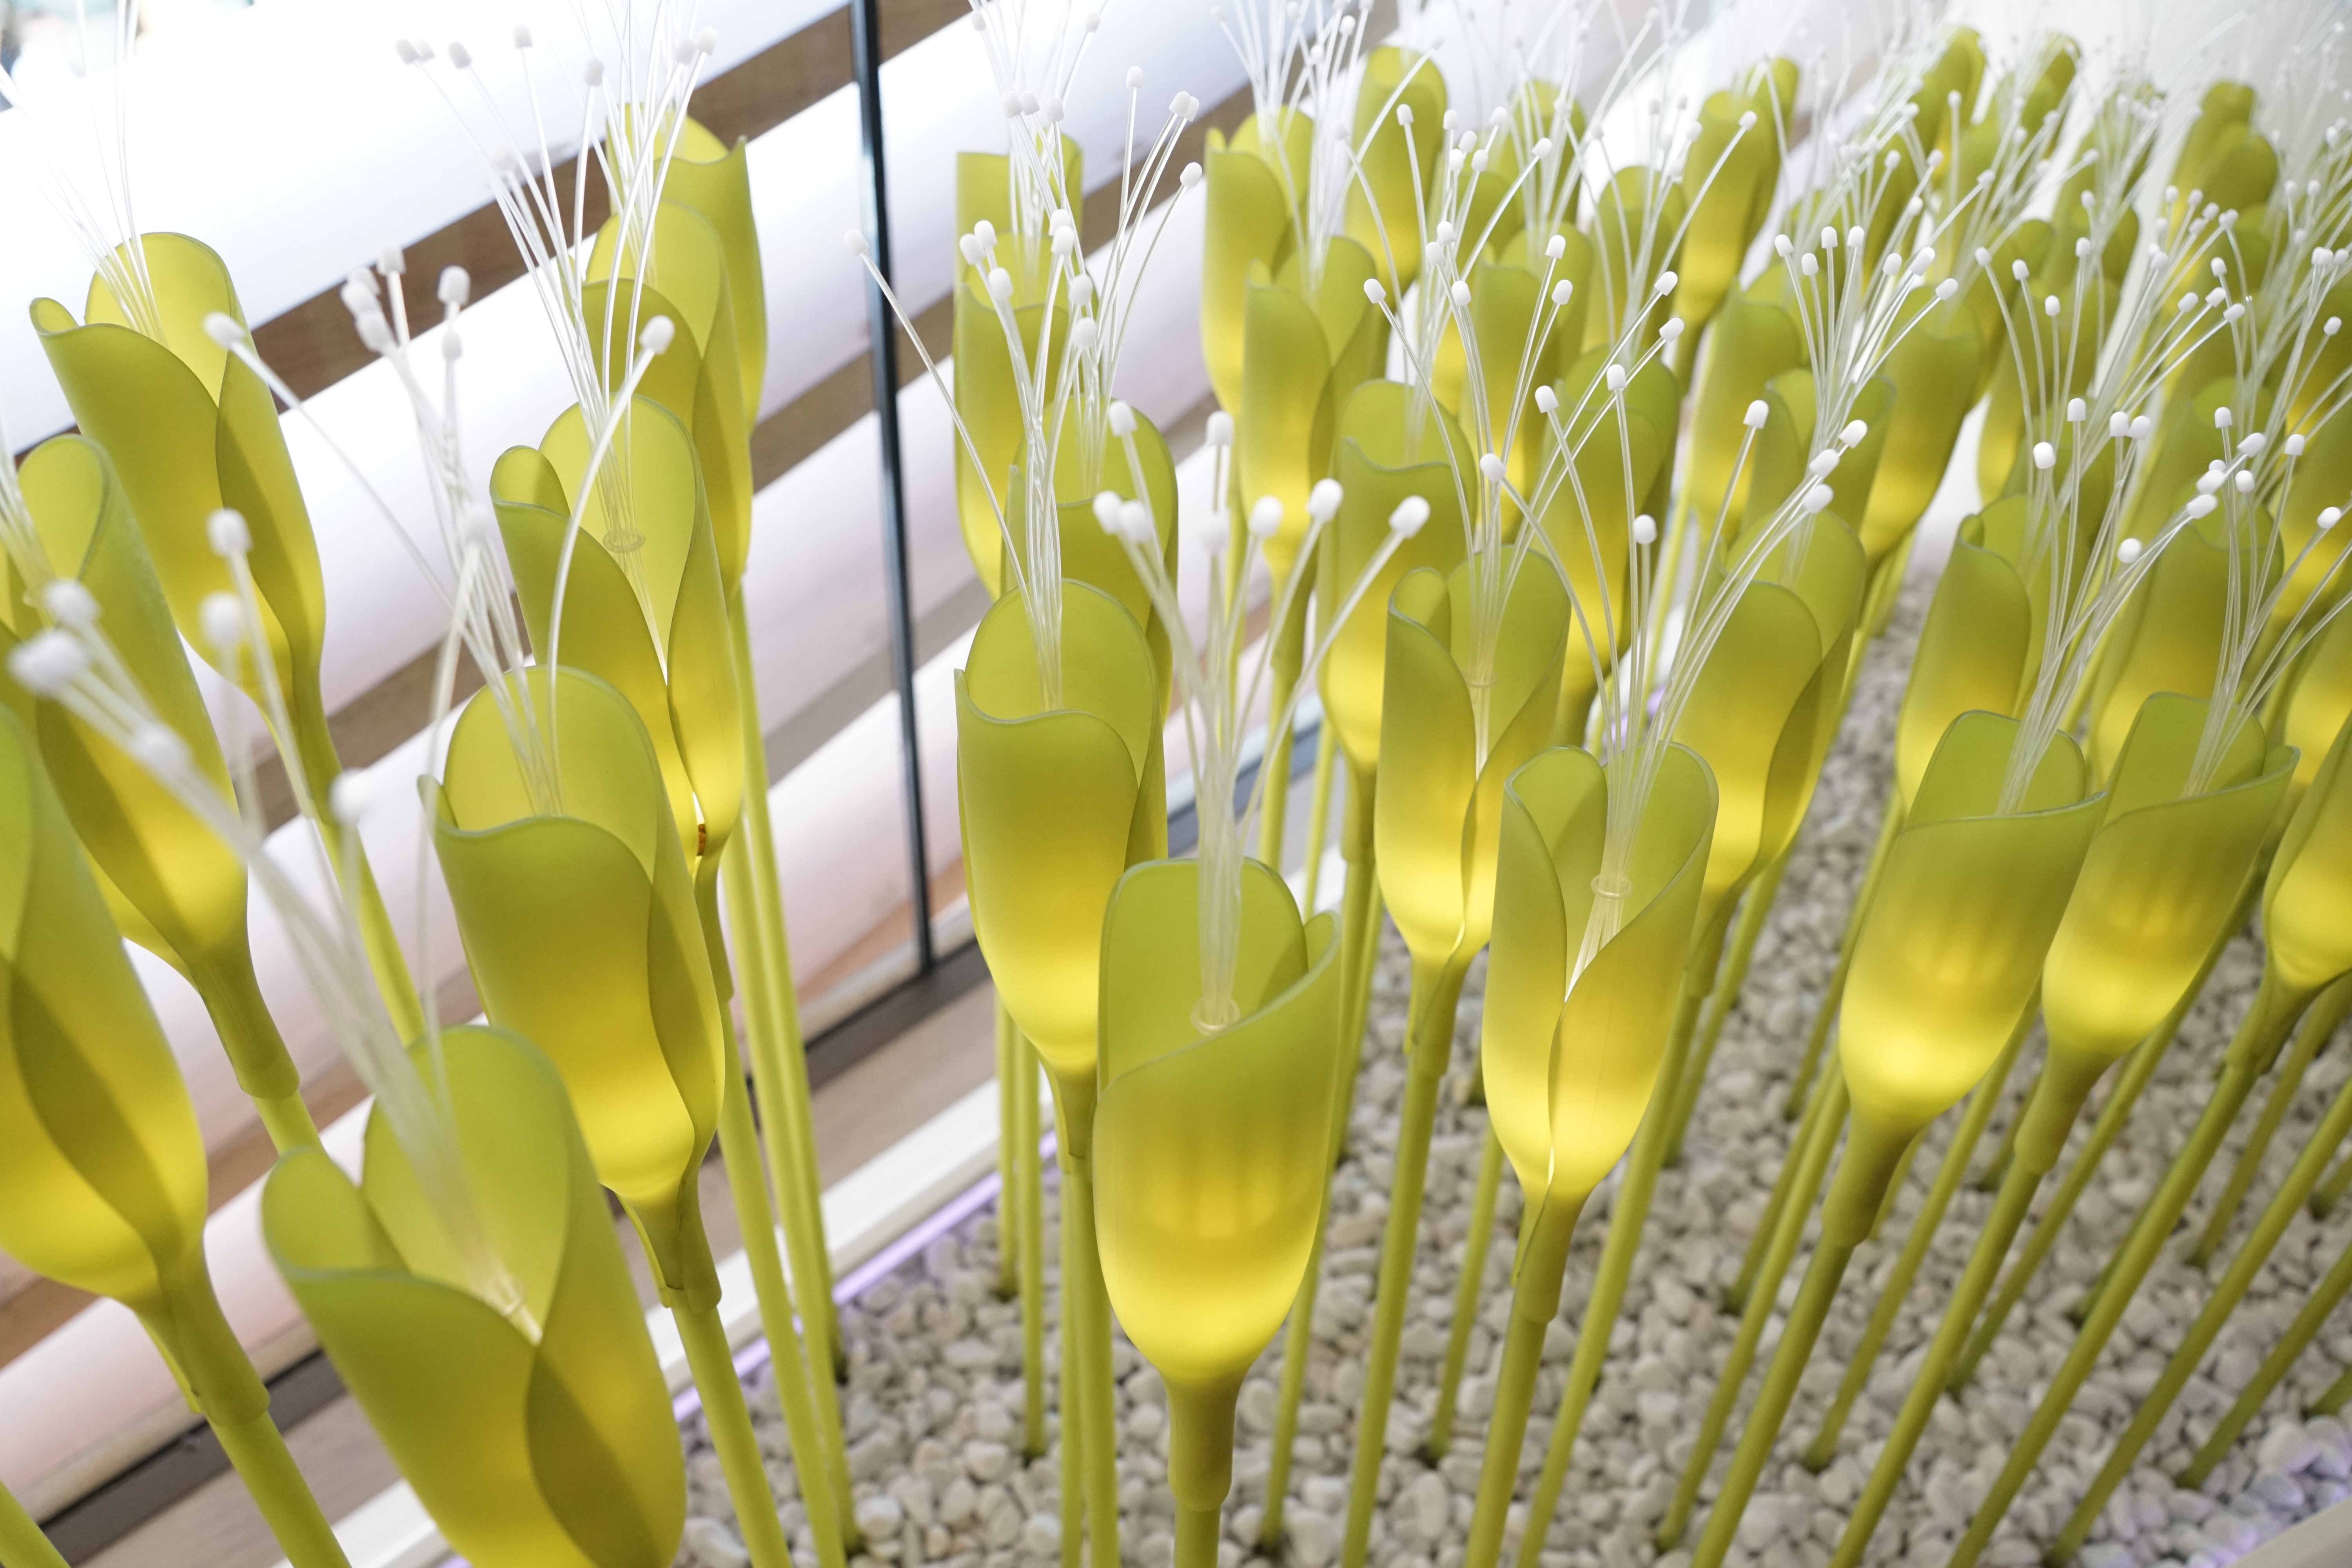
grass, light, plant, leaf, flower, food, green, produce, yellow, flowers, art, tulips, flowering plant, grass family, land plant